Plymouth, Devonport and South Western Junction Railway

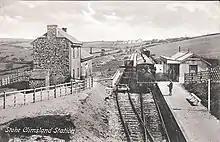
Stoke Climsland railway station

The branch was engineered under the supervision of Colonel Stephens with the consulting engineers Galbraith and Church; it had to cross the River Tamar at Calstock at a high level and the construction took a considerable time, finally opening on 2 March 1908. The conversion of the gauge of the old ECMR line had taken only two days. The ECMR had used a rope-worked incline to reach the Tamar quay at Calstock; the incline was abandoned and a wagon lift was provided to move wagons to the quay.